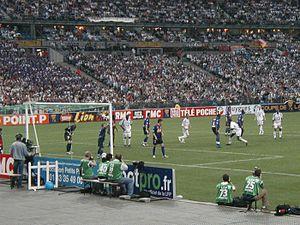
Scène de la finale de la fr:Coupe de la Ligue française de football 2004-2005 entre le fr:SM Caen et le fr:RC Strasbourg.
Le derby alsacien, derby d'Alsace, derby du Bas-Rhin ou derby du Haut-Rhin en fonction du département où il se joue, désigne la confrontation entre deux clubs de football alsaciens.
Le club de football du Racing Club de Strasbourg participe au cours de son histoire à différentes coupes nationales.
En 2004-2005, le Stade Malherbe de Caen est de retour en Ligue 1 après sept saisons consécutives en Division 2.
La Coupe de la Ligue française de football 2004-2005 est la onzième édition de la Coupe de la Ligue de football en France. La compétition est remportée par le Racing Club de Strasbourg, dont c'est le deuxième titre après 1997, contre le Stade Malherbe Caen Calvados Basse-Normandie.
Le Stade Malherbe Caen Calvados Basse-Normandie est un club de football français basé à Caen et fondé en 1913. Il tire son appellation du lycée Malherbe, dont il fut à l'origine une section sportive ; le lycée Malherbe porte lui-même le nom du poète François de Malherbe.
Le Racing Club de Strasbourg Alsace, abrégé en Racing ou RCSA, est un club de football français fondé en 1906 sous le nom de FC Neudorf, du nom d'un quartier strasbourgeois. Il dispute ses premières rencontres officielles en 1909 avec la fédération allemande, avant de se faire baptiser officiellement Racing Club de Strasbourg et de rejoindre les compétitions organisées en France en 1919. Le club emménage en 1914 au jardin Haemmerlé, une longue plaine sur laquelle est construit l'actuel stade de la Meinau en 1921.